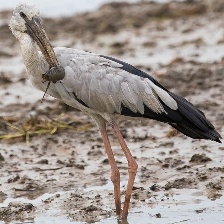
Species: ASIAN OPENBILL STORK
Scientific name: ANASTOMUS OSCITANS
ImageNet parent category: white_stork